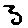
Label: 3